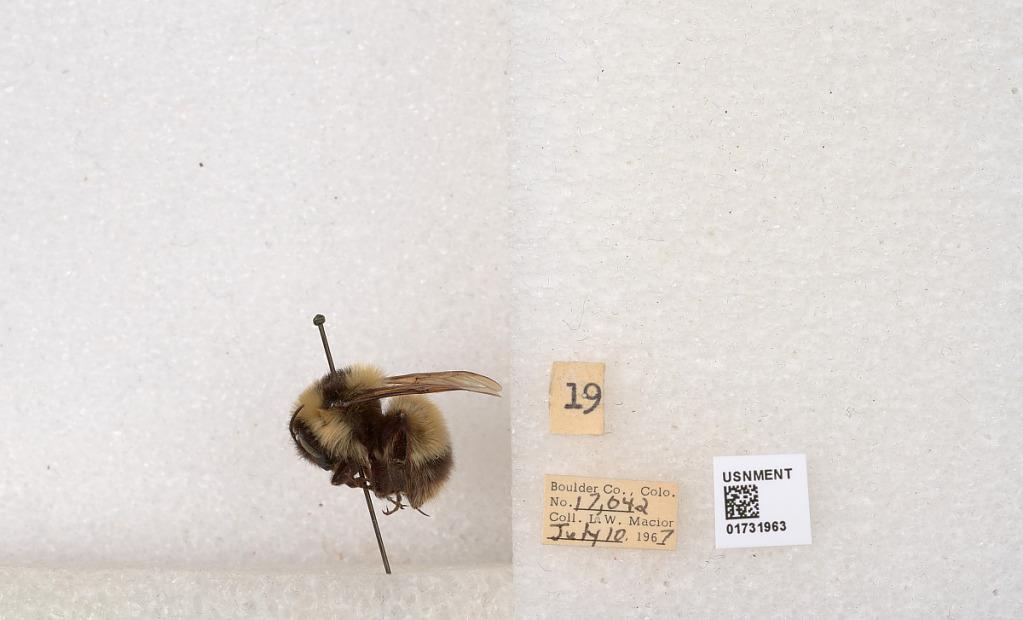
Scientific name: Bombus kirbyellus
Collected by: L. Macior
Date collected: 1967-7-10
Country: United States
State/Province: Colorado
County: Boulder
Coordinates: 40.0925, -105.358